Mention My Name in Atlantis

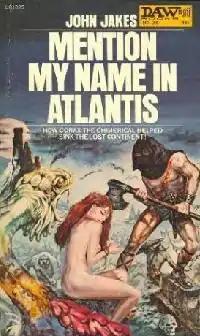
Cover of first edition

Mention My Name in Atlantis, being, at last, the true account of the calamitous destruction of the great island kingdom together with a narrative of its wondrous intercourses with a superior race of other-worldlings, as transcribed from the manuscript of a survivor, Hoptor the Vintner, for the enlightenment of a dubious posterity is a humorous fantasy novel written by John Jakes purporting to give the "true" history of the sinking of the lost continent of Atlantis. It was first published in paperback by DAW Books in October 1972, and reprinted by the same publisher in September 1975 and August 1976; the later printings featured new cover art by Michael Whelan. A new paperback edition with an added introduction by the author was published by Bart Books in January 1988, and an ebook edition was issued by Open Road Integrated Media in December 2014. The book has also been translated into German and Italian.